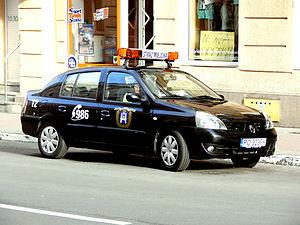
La Renault Clio II est une automobile de la marque française Renault lancée en mars 1998. Il s'agit de la deuxième génération de Clio.